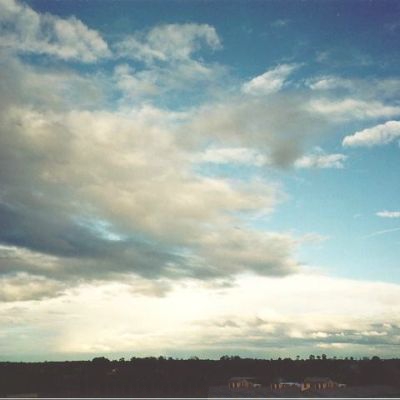
Cloud type: Nimbostratus (Ns)